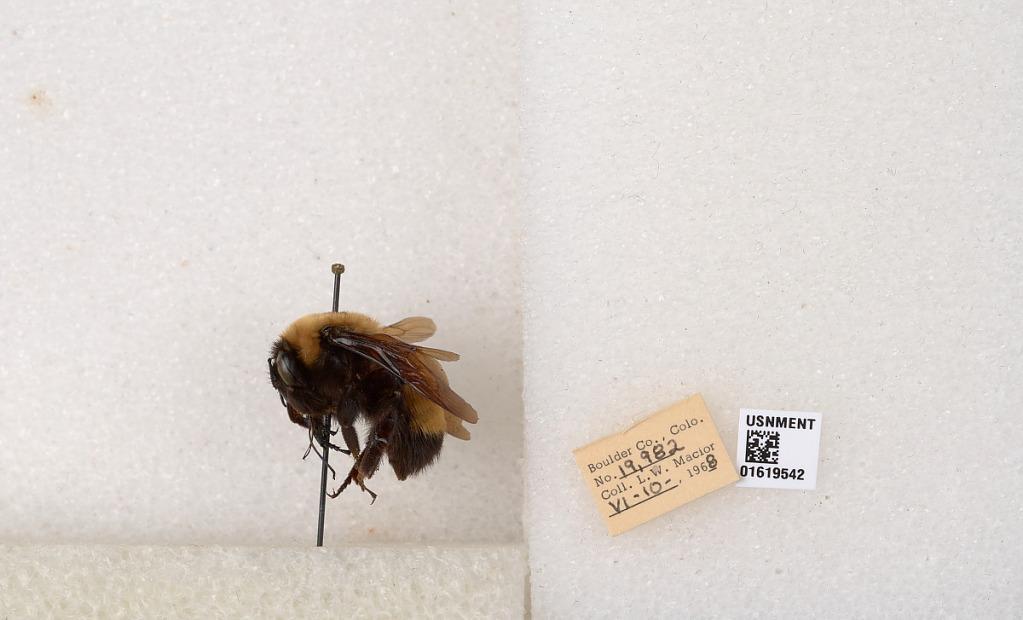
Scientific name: Bombus (Bombus) nevadensis Cresson